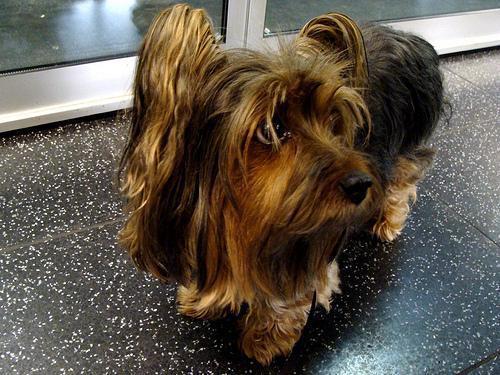
silky_terrier